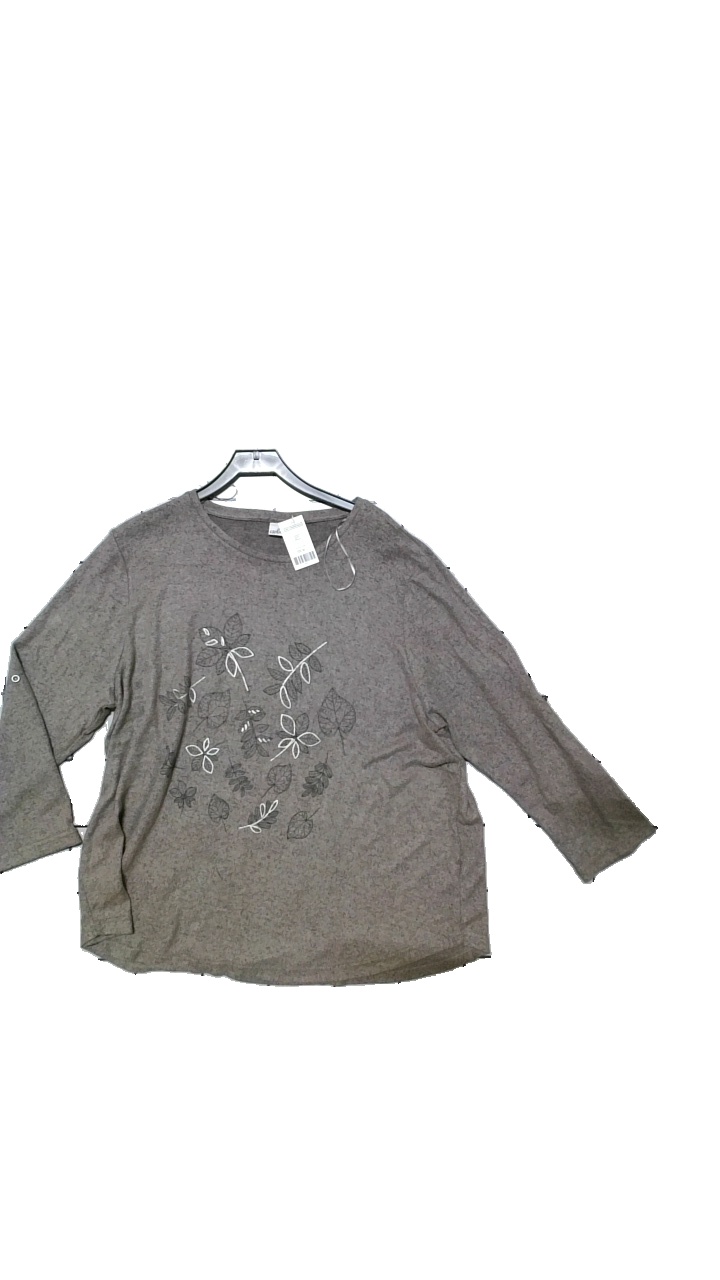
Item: Sweater (Ladies)
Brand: Isolde
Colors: Grey
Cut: Regular
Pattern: Floral print
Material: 67% Viskose 28%Polyester 5% Elastane
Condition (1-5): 4
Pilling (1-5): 5
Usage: Reuse
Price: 50-100